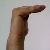
The image shows a hand gesture representing a space in Indian Sign Language.